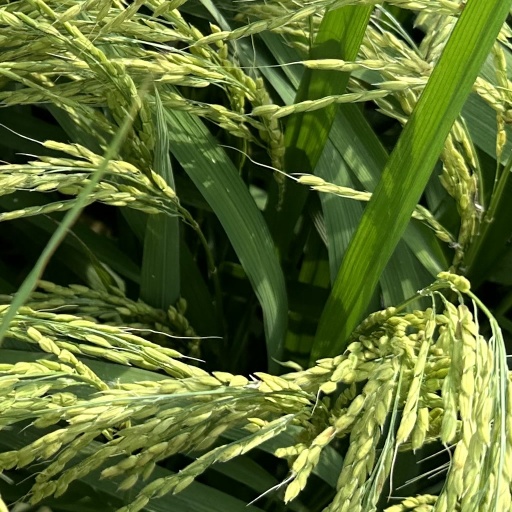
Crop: rice